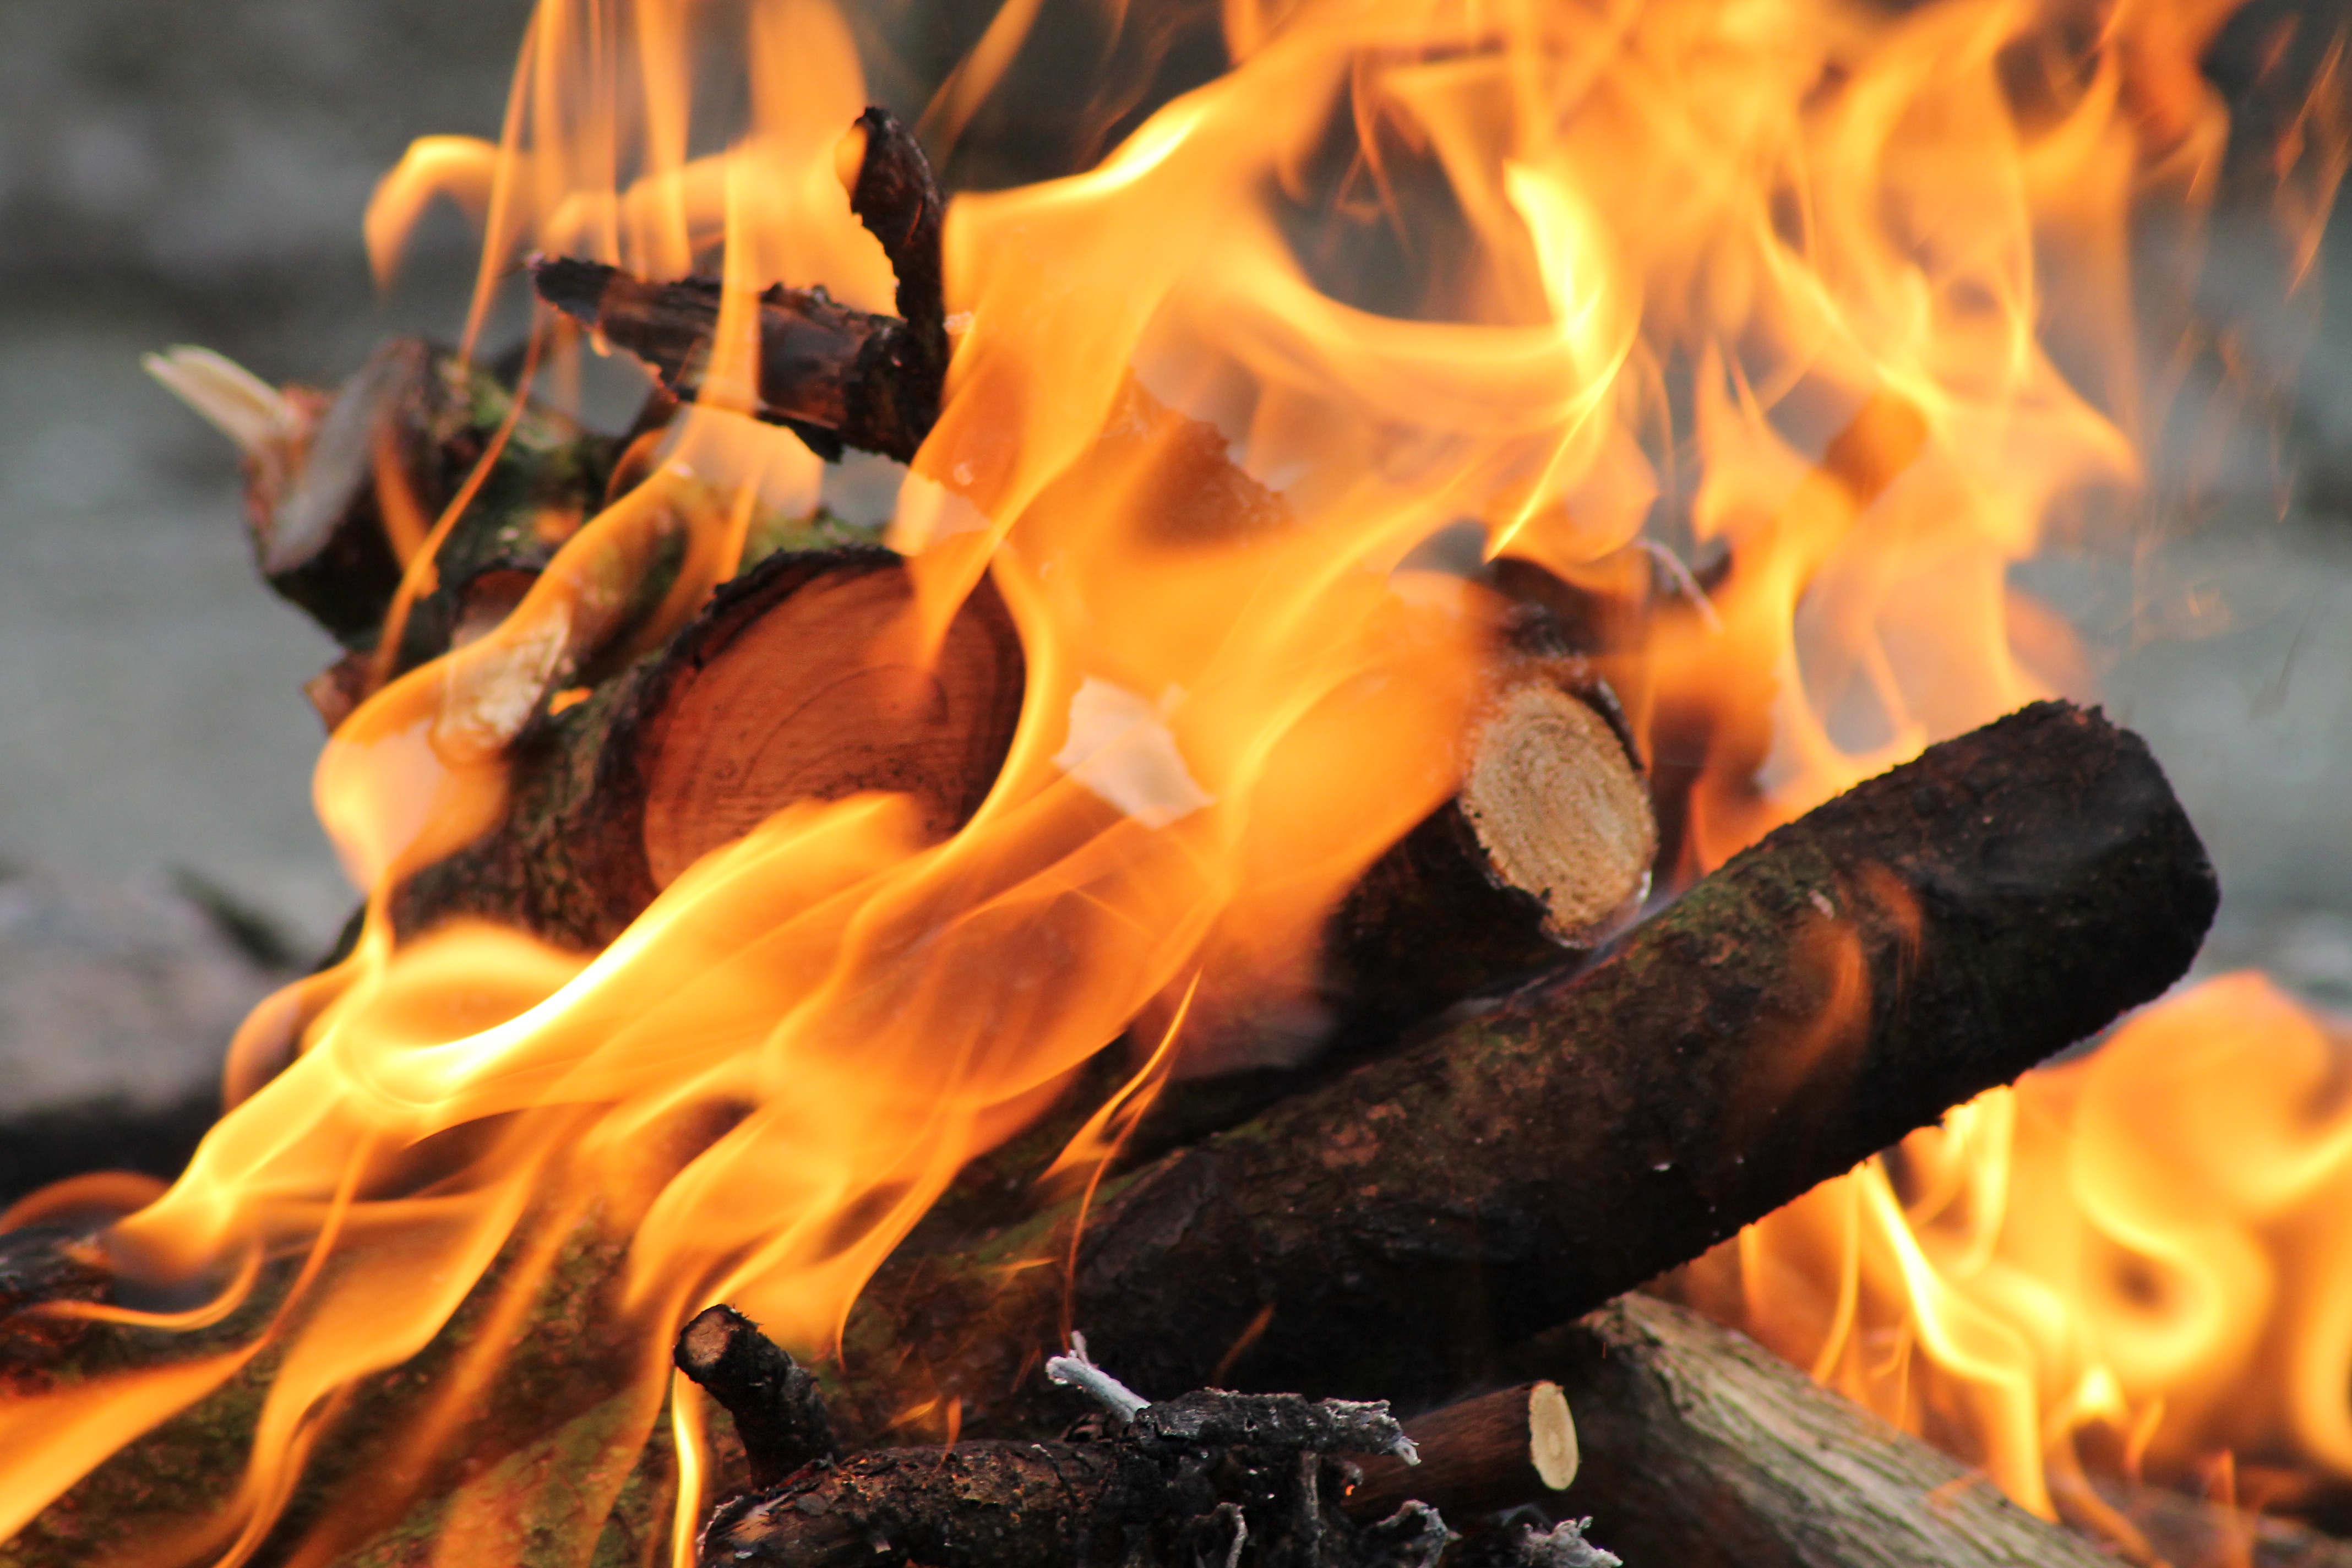
orange, flame, fire, campfire, bonfire, burn, hot, fuel, macro photography